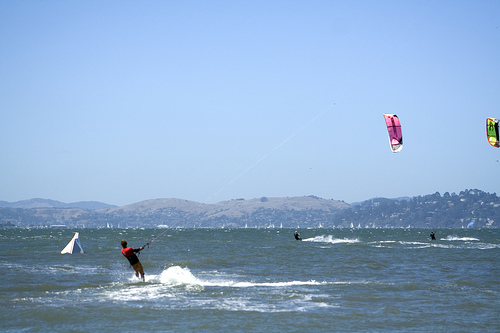
question: 人々はどこにいますか？
answer: 海上

question: 空模様はどうですか？
answer: 雲ひとつない青空

question: 人影はいくつ見えますか？
answer: 3つ

question: 山はどこにありますか？
answer: 海の向こう

question: 一番手前に写っている凧はどんな模様ですか？
answer: ピンクに黒の十字

question: 黄色と緑の凧はどこに写っていますか？
answer: 画像右端

question: 一番手前に写っている人は何色の服ですか？
answer: 赤

question: 一番手前に写っている人はどんな姿勢ですか？
answer: 斜めに体を倒して立ち腕を肩の高さくらいに上げている